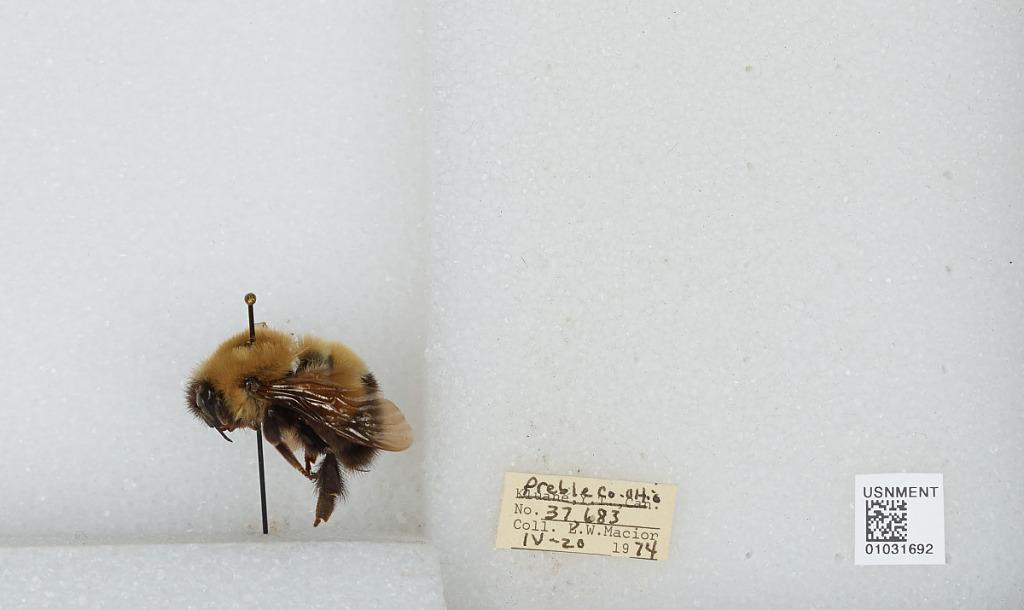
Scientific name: Bombus (Pyrobombus) perplexus Cresson
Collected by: L. Macior
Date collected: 1974-4-20
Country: United States
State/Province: Ohio
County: Preble
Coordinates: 39.7778, -84.6897